Malbim

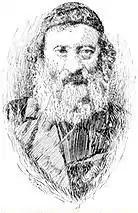
The Malbim

Malbim went to Constantinople and complained to the Turkish government but obtained no satisfaction. After staying six months in Paris, he went to Lunshitz, in Russian Poland, as successor to his deceased father-in-law, Hayyim Auerbach (1866). Shortly afterward, he became rabbi at Kherson and thence was called to the rabbinate of Mogilev on the Dnieper (1870). There, too, he was a staunch supporter of Judaism and was resented by the richer Jews; they denounced him as a political criminal, and the governor of Moghilev forced him to leave the town.